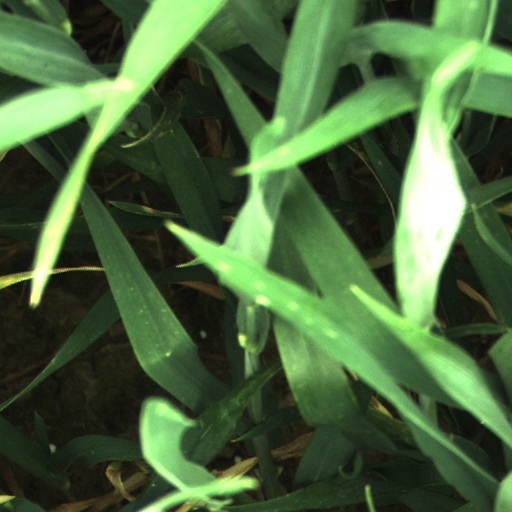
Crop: wheat